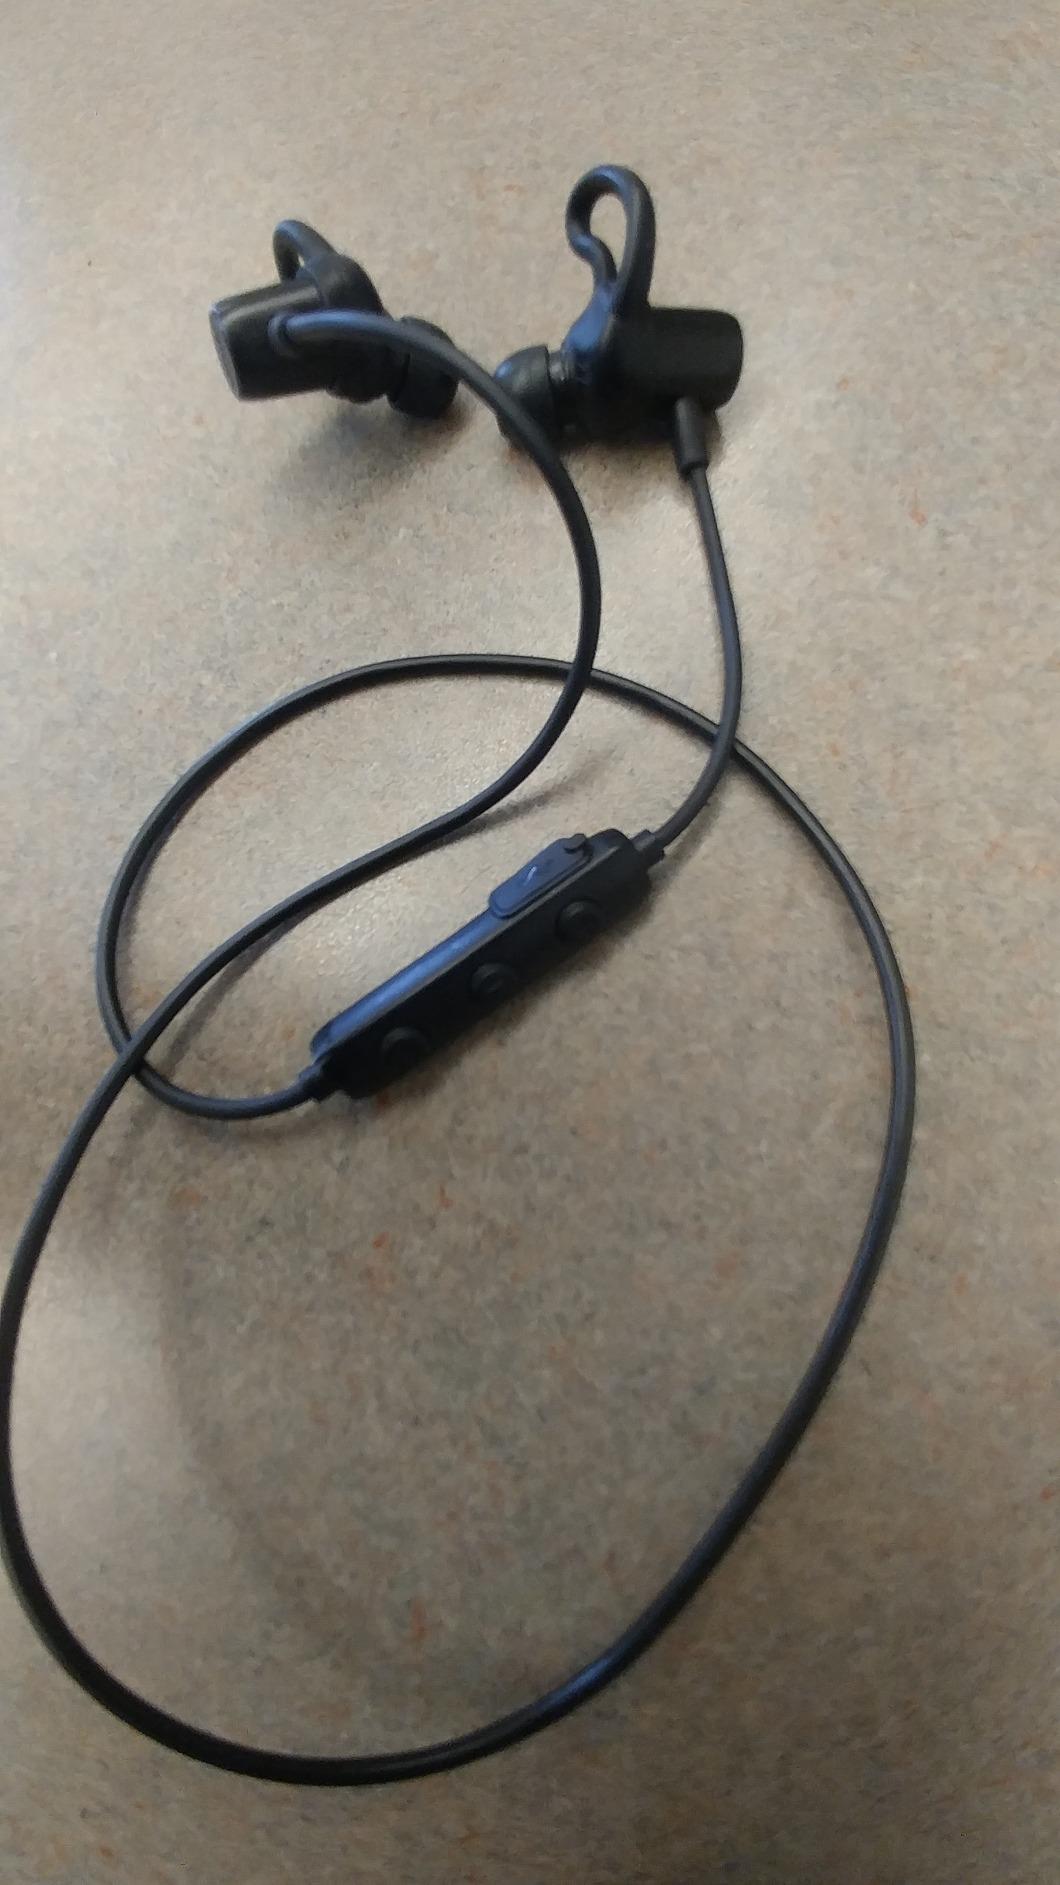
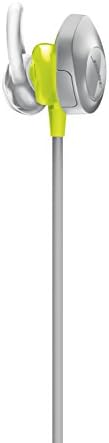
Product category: headphones
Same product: no